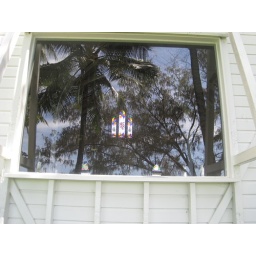
arty photo, reflection in church window, with stained glass at other side of church